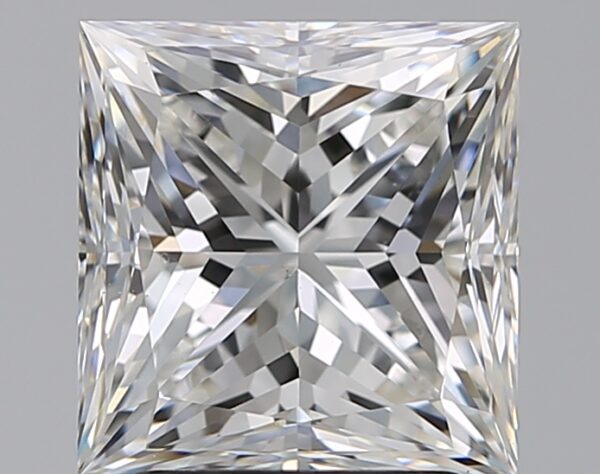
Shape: princess
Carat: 2.39
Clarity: VS2
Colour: G
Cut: VG
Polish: EX
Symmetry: EX
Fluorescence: N
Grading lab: GIA
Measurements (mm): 7.34 x 7.06 x 5.35